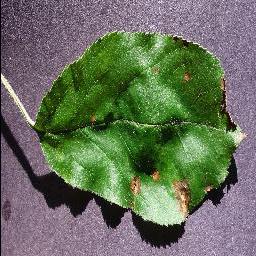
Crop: apple
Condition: black_rot